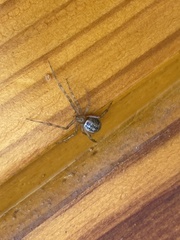
Species: Parasteatoda_tepidariorum